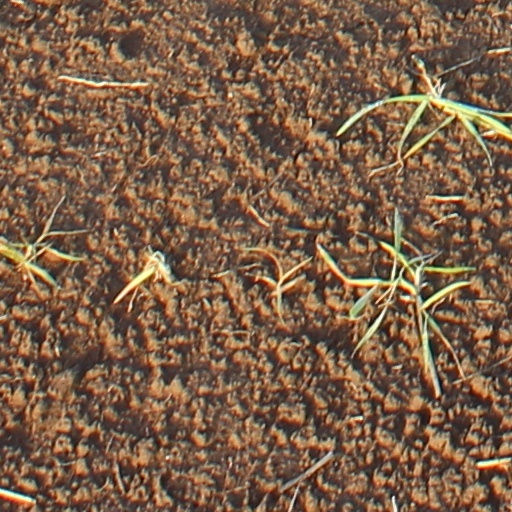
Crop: wheat